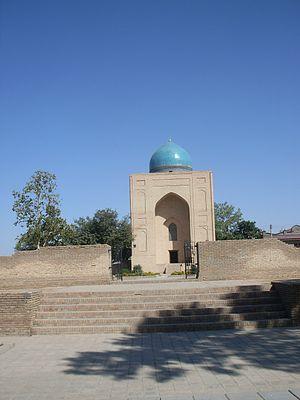
La mosquée Bibi-Khanym, ou Bibi-Khanoum, est une mosquée de la ville de Samarcande, en Ouzbékistan. Elle doit son nom à l'une des femmes de Tamerlan. La construction de cette imposante mosquée intervint à partir de 1399 et s'acheva cinq ans plus tard, en 1404.